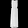
Label: Dress